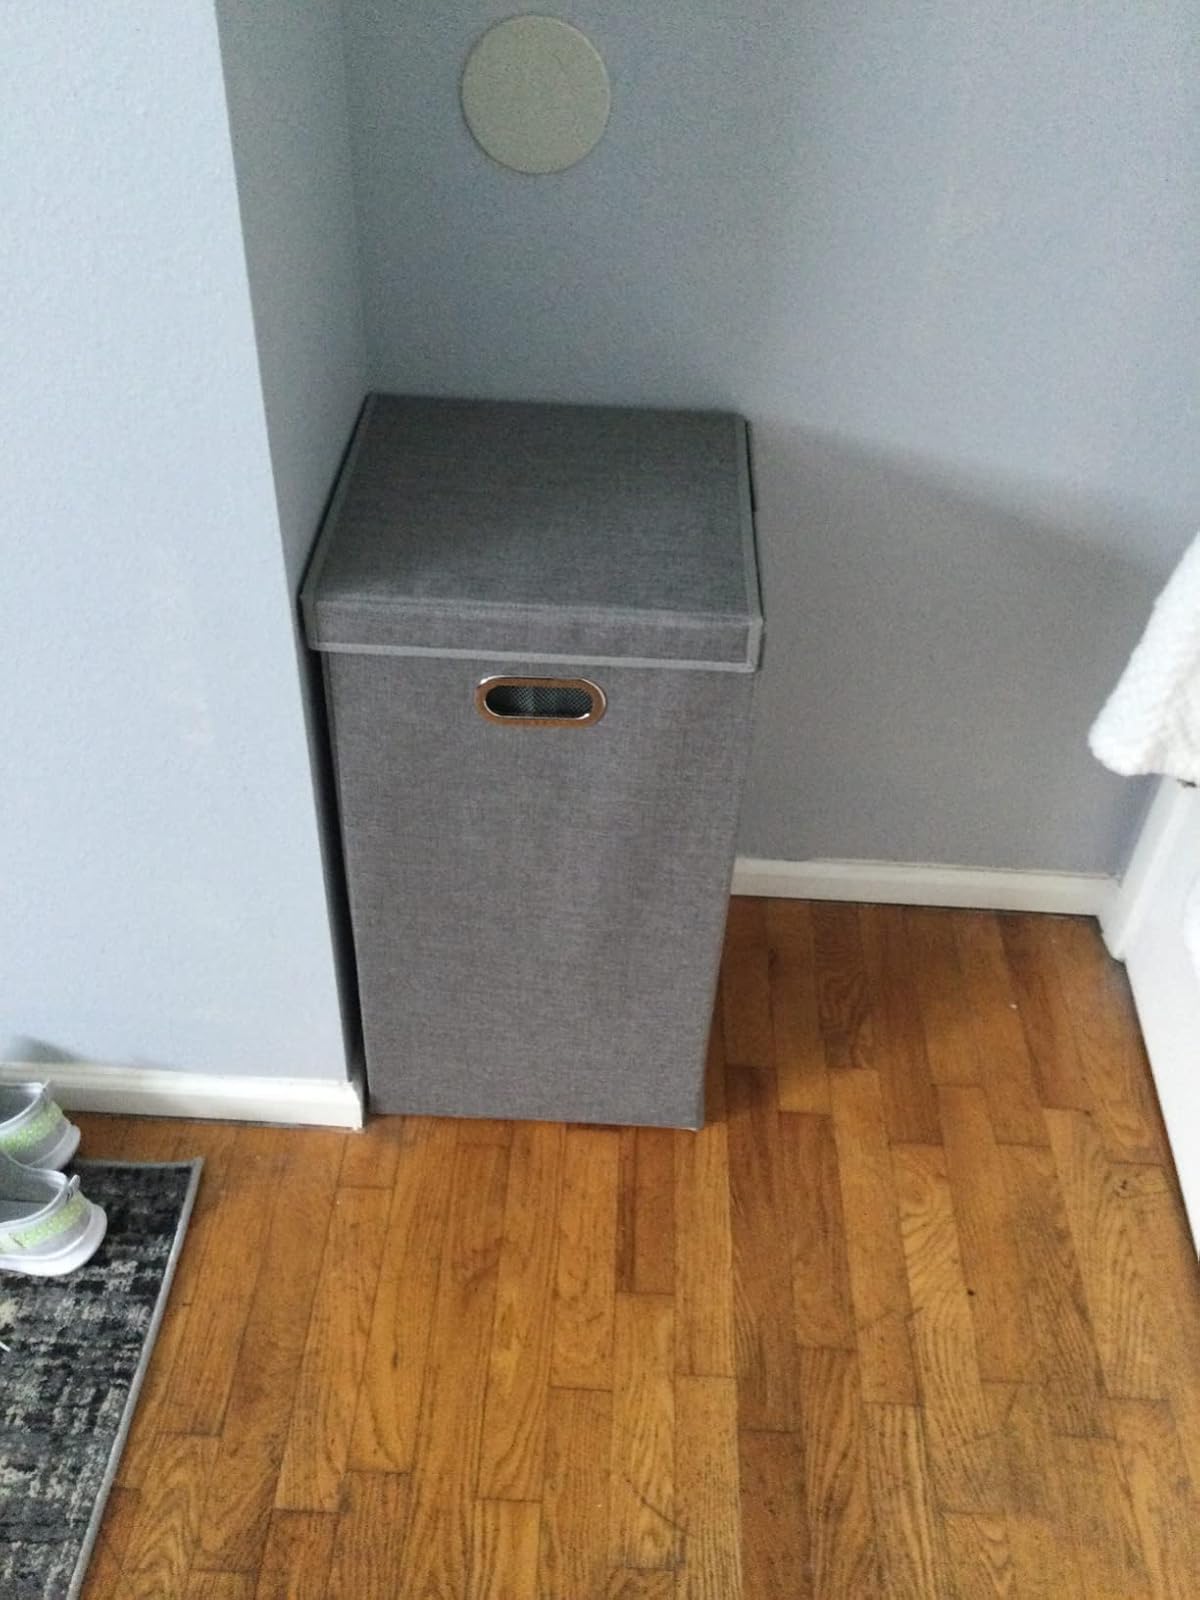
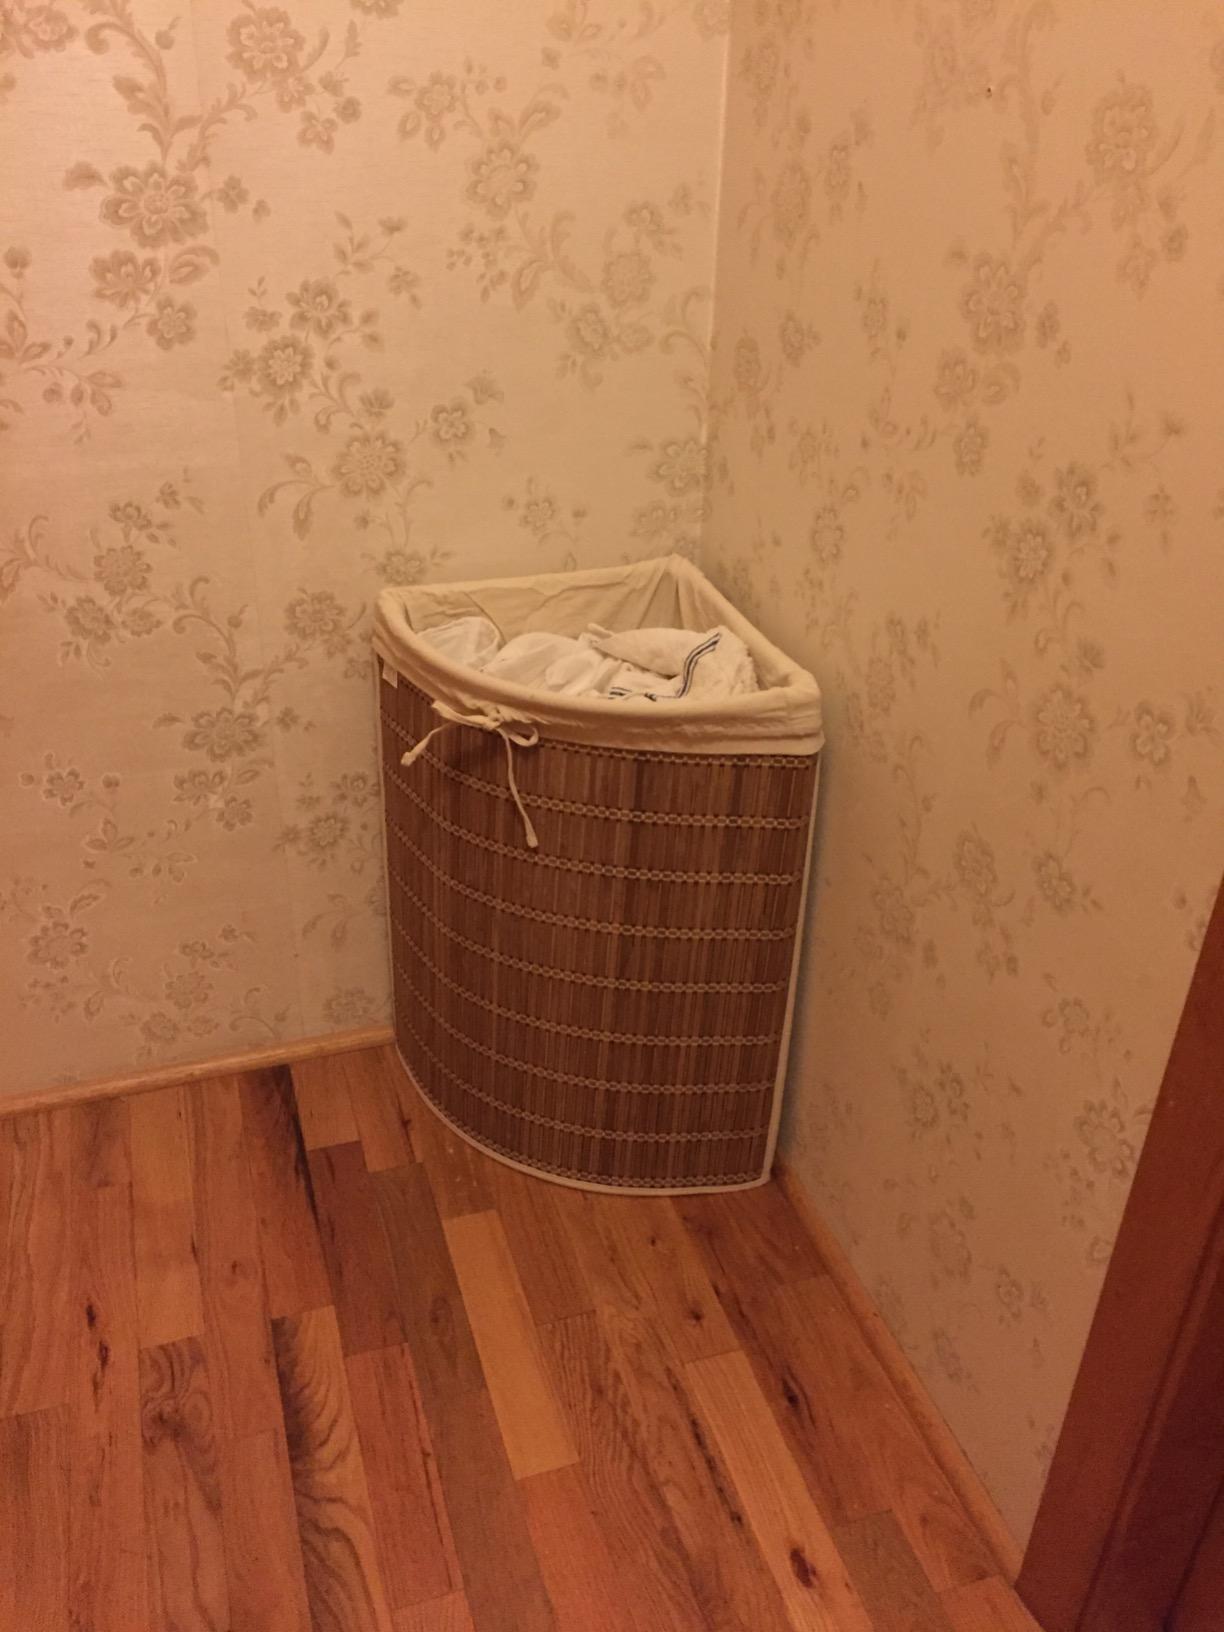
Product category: items_hamper
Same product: no